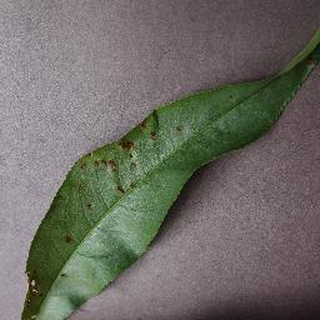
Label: peach_bacterial_spot